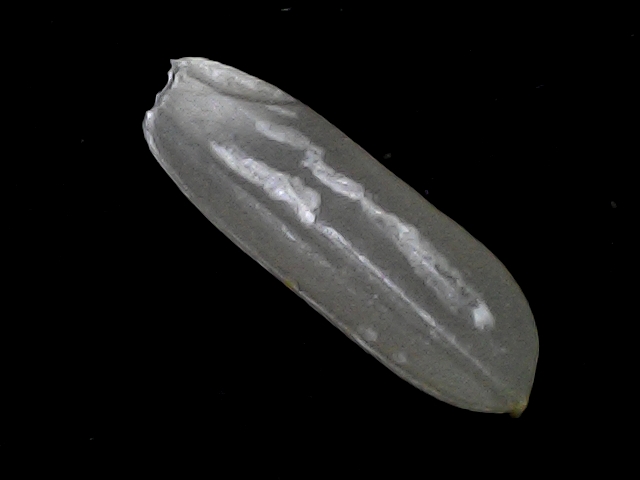
Rice variety: BRRI67